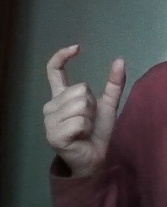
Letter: nun